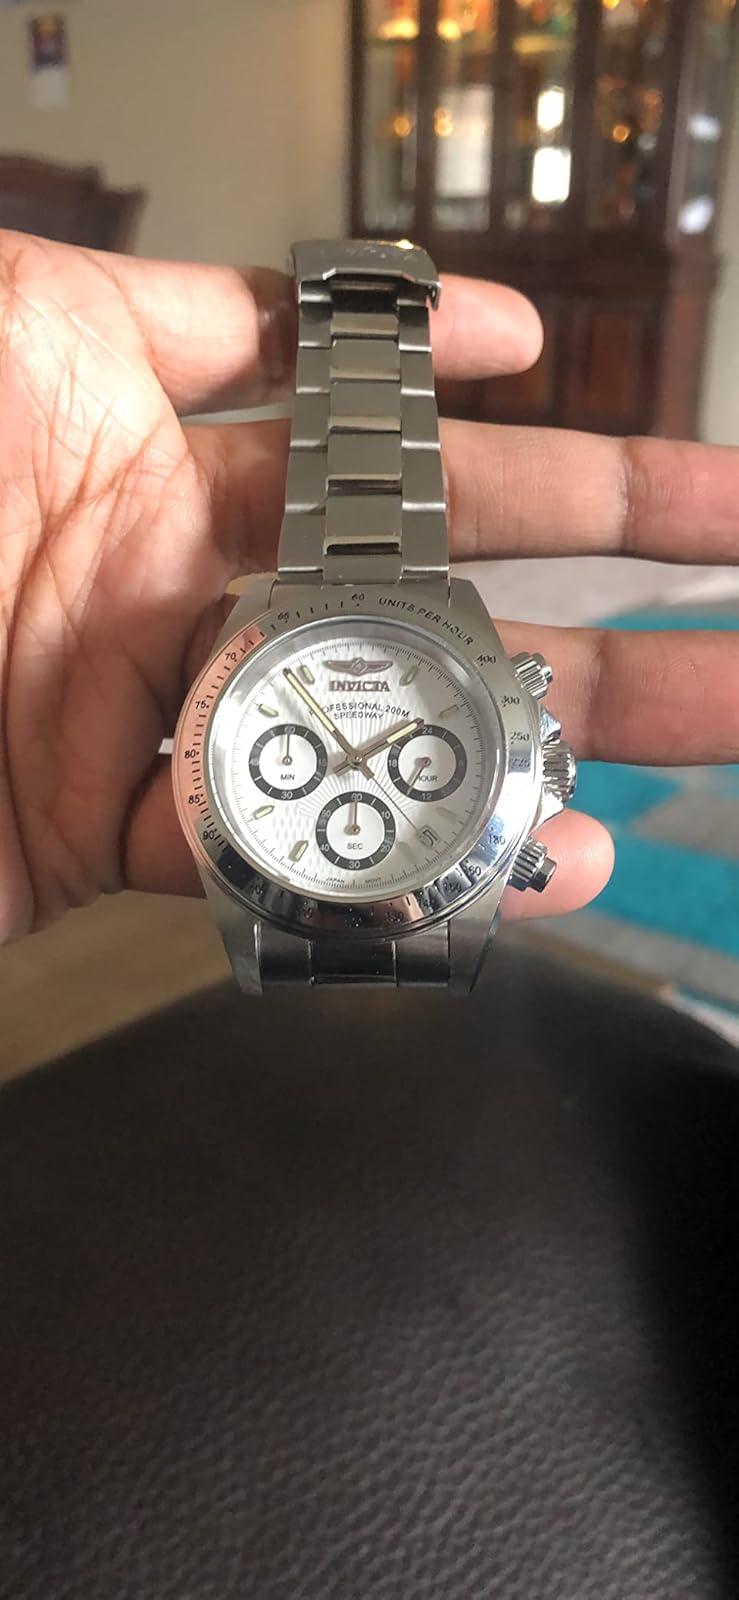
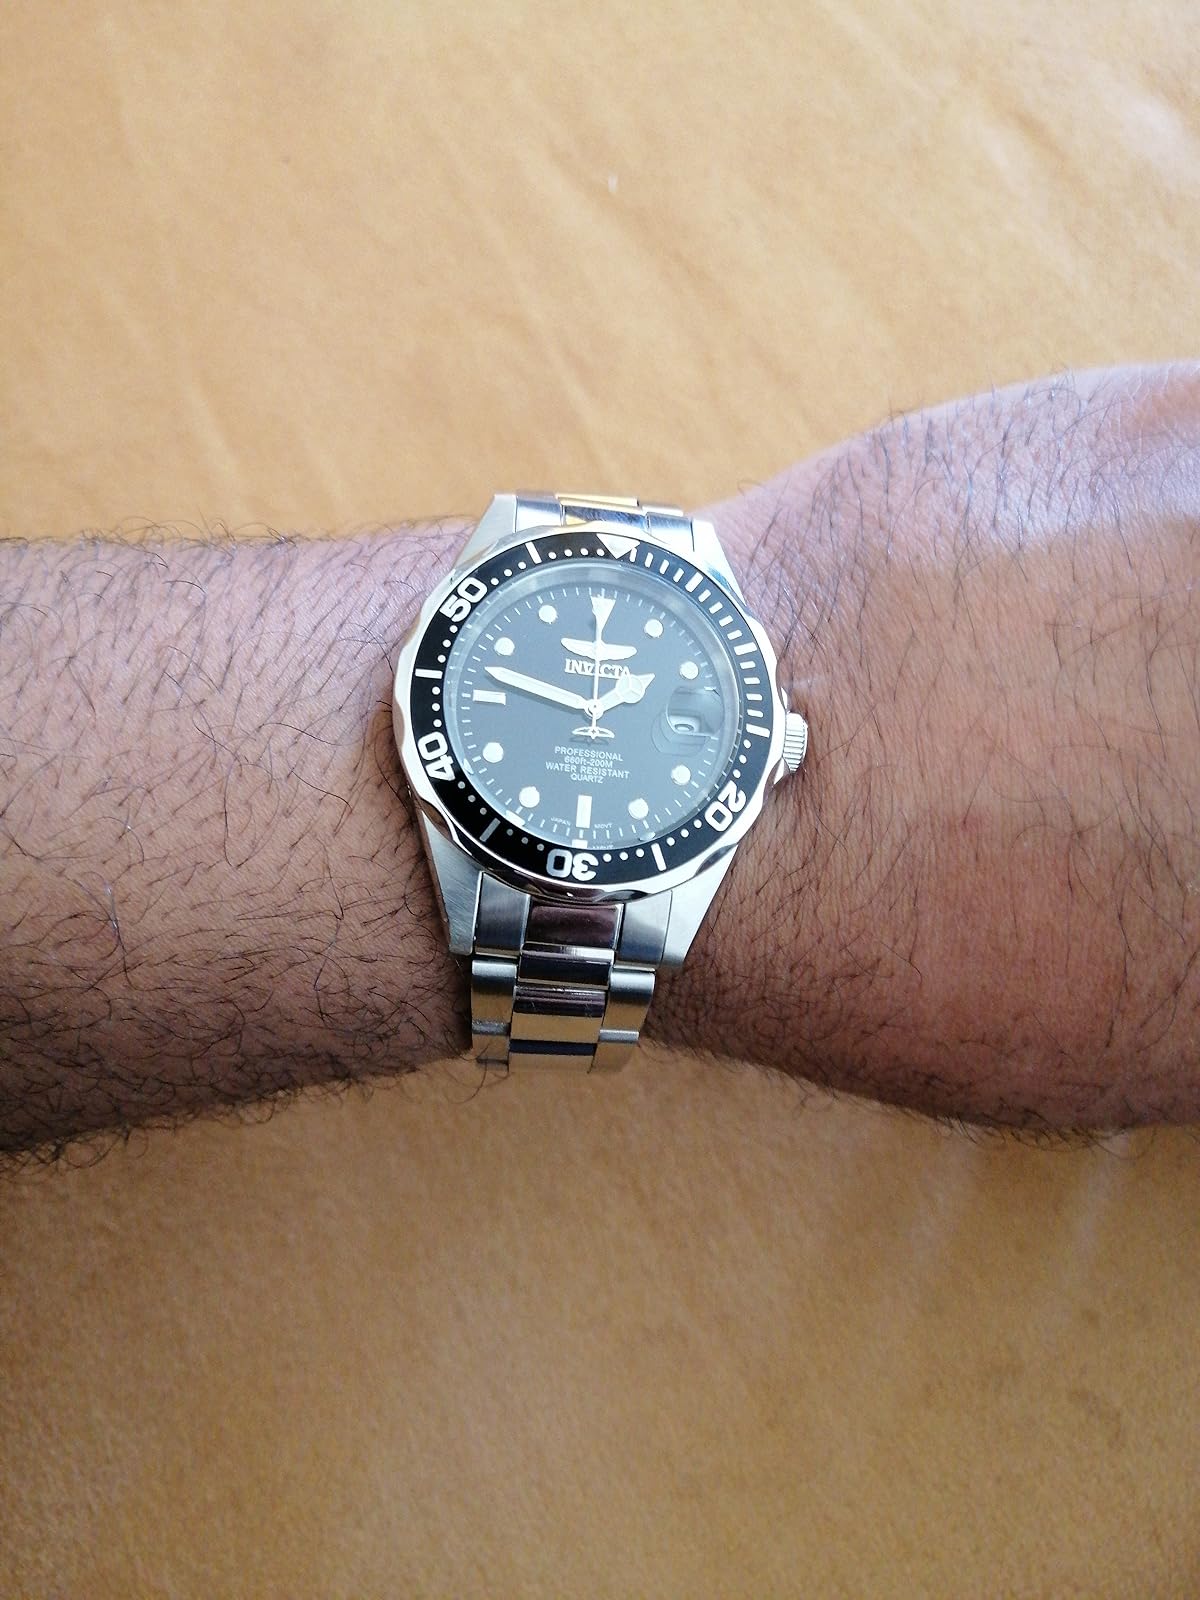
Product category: accessories_watch
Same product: no